Sven Regener

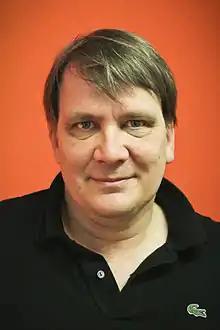
Sven Regener 2011

Sven Regener (born 1 January 1961) is a German musician and writer living in Berlin. In 1982 he recorded his first LP with the band "Zatopek" and in 1984 he joined "Neue Liebe". In 1985 he founded the Berlin band Element of Crime together with Jakob Friderichs. He writes almost all their lyrics as well as playing trumpet.